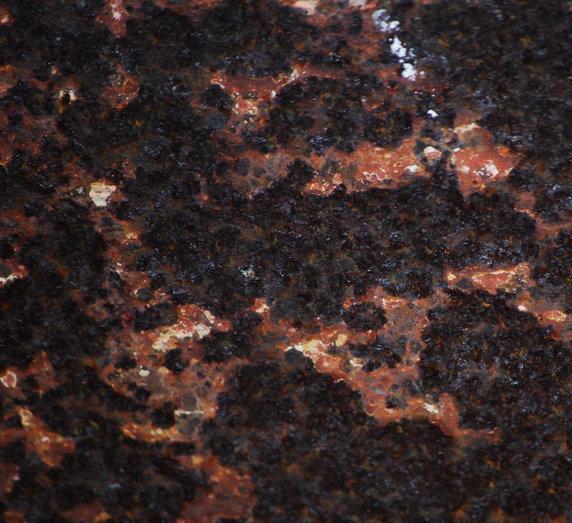
Texture: pitted